Scincosaurus

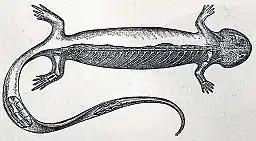
Outdated interpretation as a species of "Keraterpeton", showing spikes at the back of the head.

In 1895, the idea that "Scincosaurus crassus" was simply a species of "Keraterpeton" was reevaluated and subsequently refuted. While studying a specimen of "Keraterpeton galvani" (the type species of "Keraterpeton"), British paleontologist C.W. Andrews noticed that there were many differences between skulls of that species and "Keraterpeton crassum" (a.k.a. "Scincosaurus crassus"). "K. galvani" had fairly large eyes positioned close to each other on the skull, while "K. crassum" had small and widely separated eyes. The skull of "K. crassum" was more heavily sculptured by pits and grooves and did not possess a significant overhang of the braincase, in contrast to "K. galvani". The purported tabular horns were seemingly separated from the rest of the skull by means of a ball-and-socket joint, while no such delineation existed for "K. galvani", whose horns were simply rear branches of the tabular bones. As a result, he resurrected the genus "Scincosaurus" for ""Keraterpeton" crassum", although he retained the misspelled specific name, ""crassum"". Subsequent authors would correct this error by referring to the species as "Scincosaurus crassus" as Frič originally did in 1876. In 1903, German paleontologist Otto Jaekel noted that he could not find any evidence of the supposed jointed tabular horns on any "Scincosaurus" specimens. He supposed that Frič may have erroneously mistaken bones of the shoulder girdle (such as a scapula, or shoulder blade) for the horns.